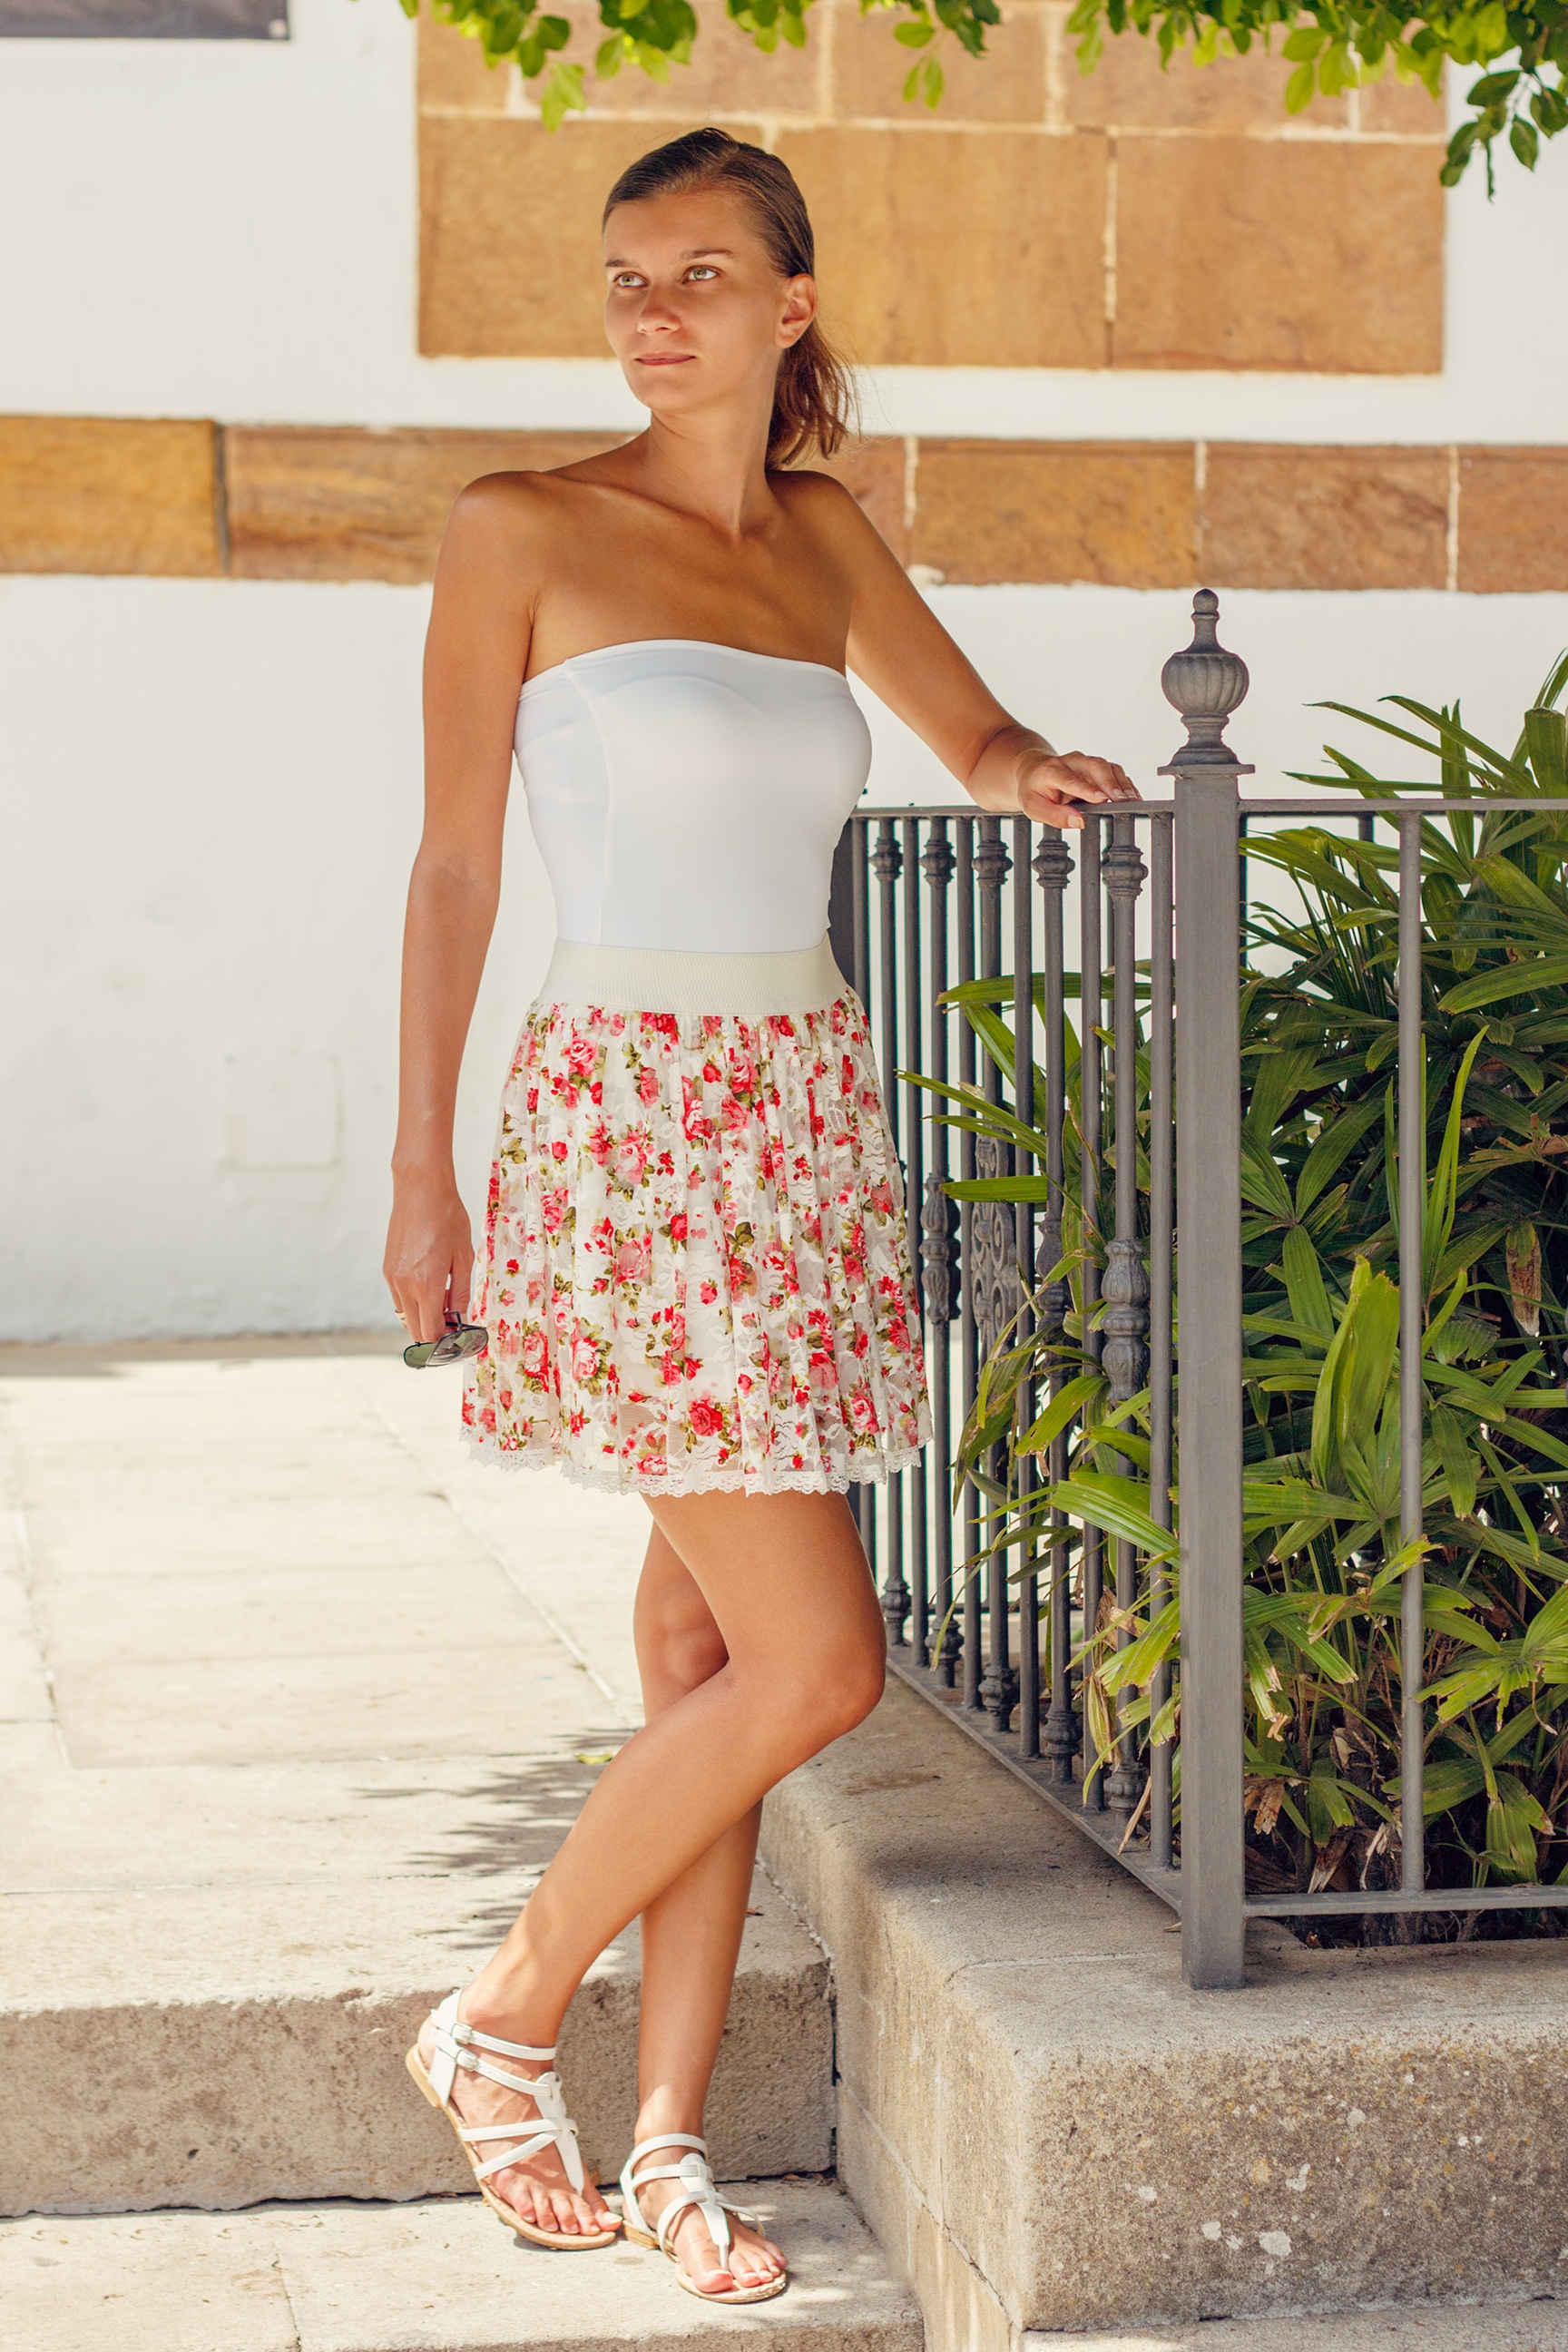
summer, leg, pattern, model, spring, fashion, clothing, swimwear, dress, beauty, skirt, gran canaria, young woman, canary islands, photo shoot